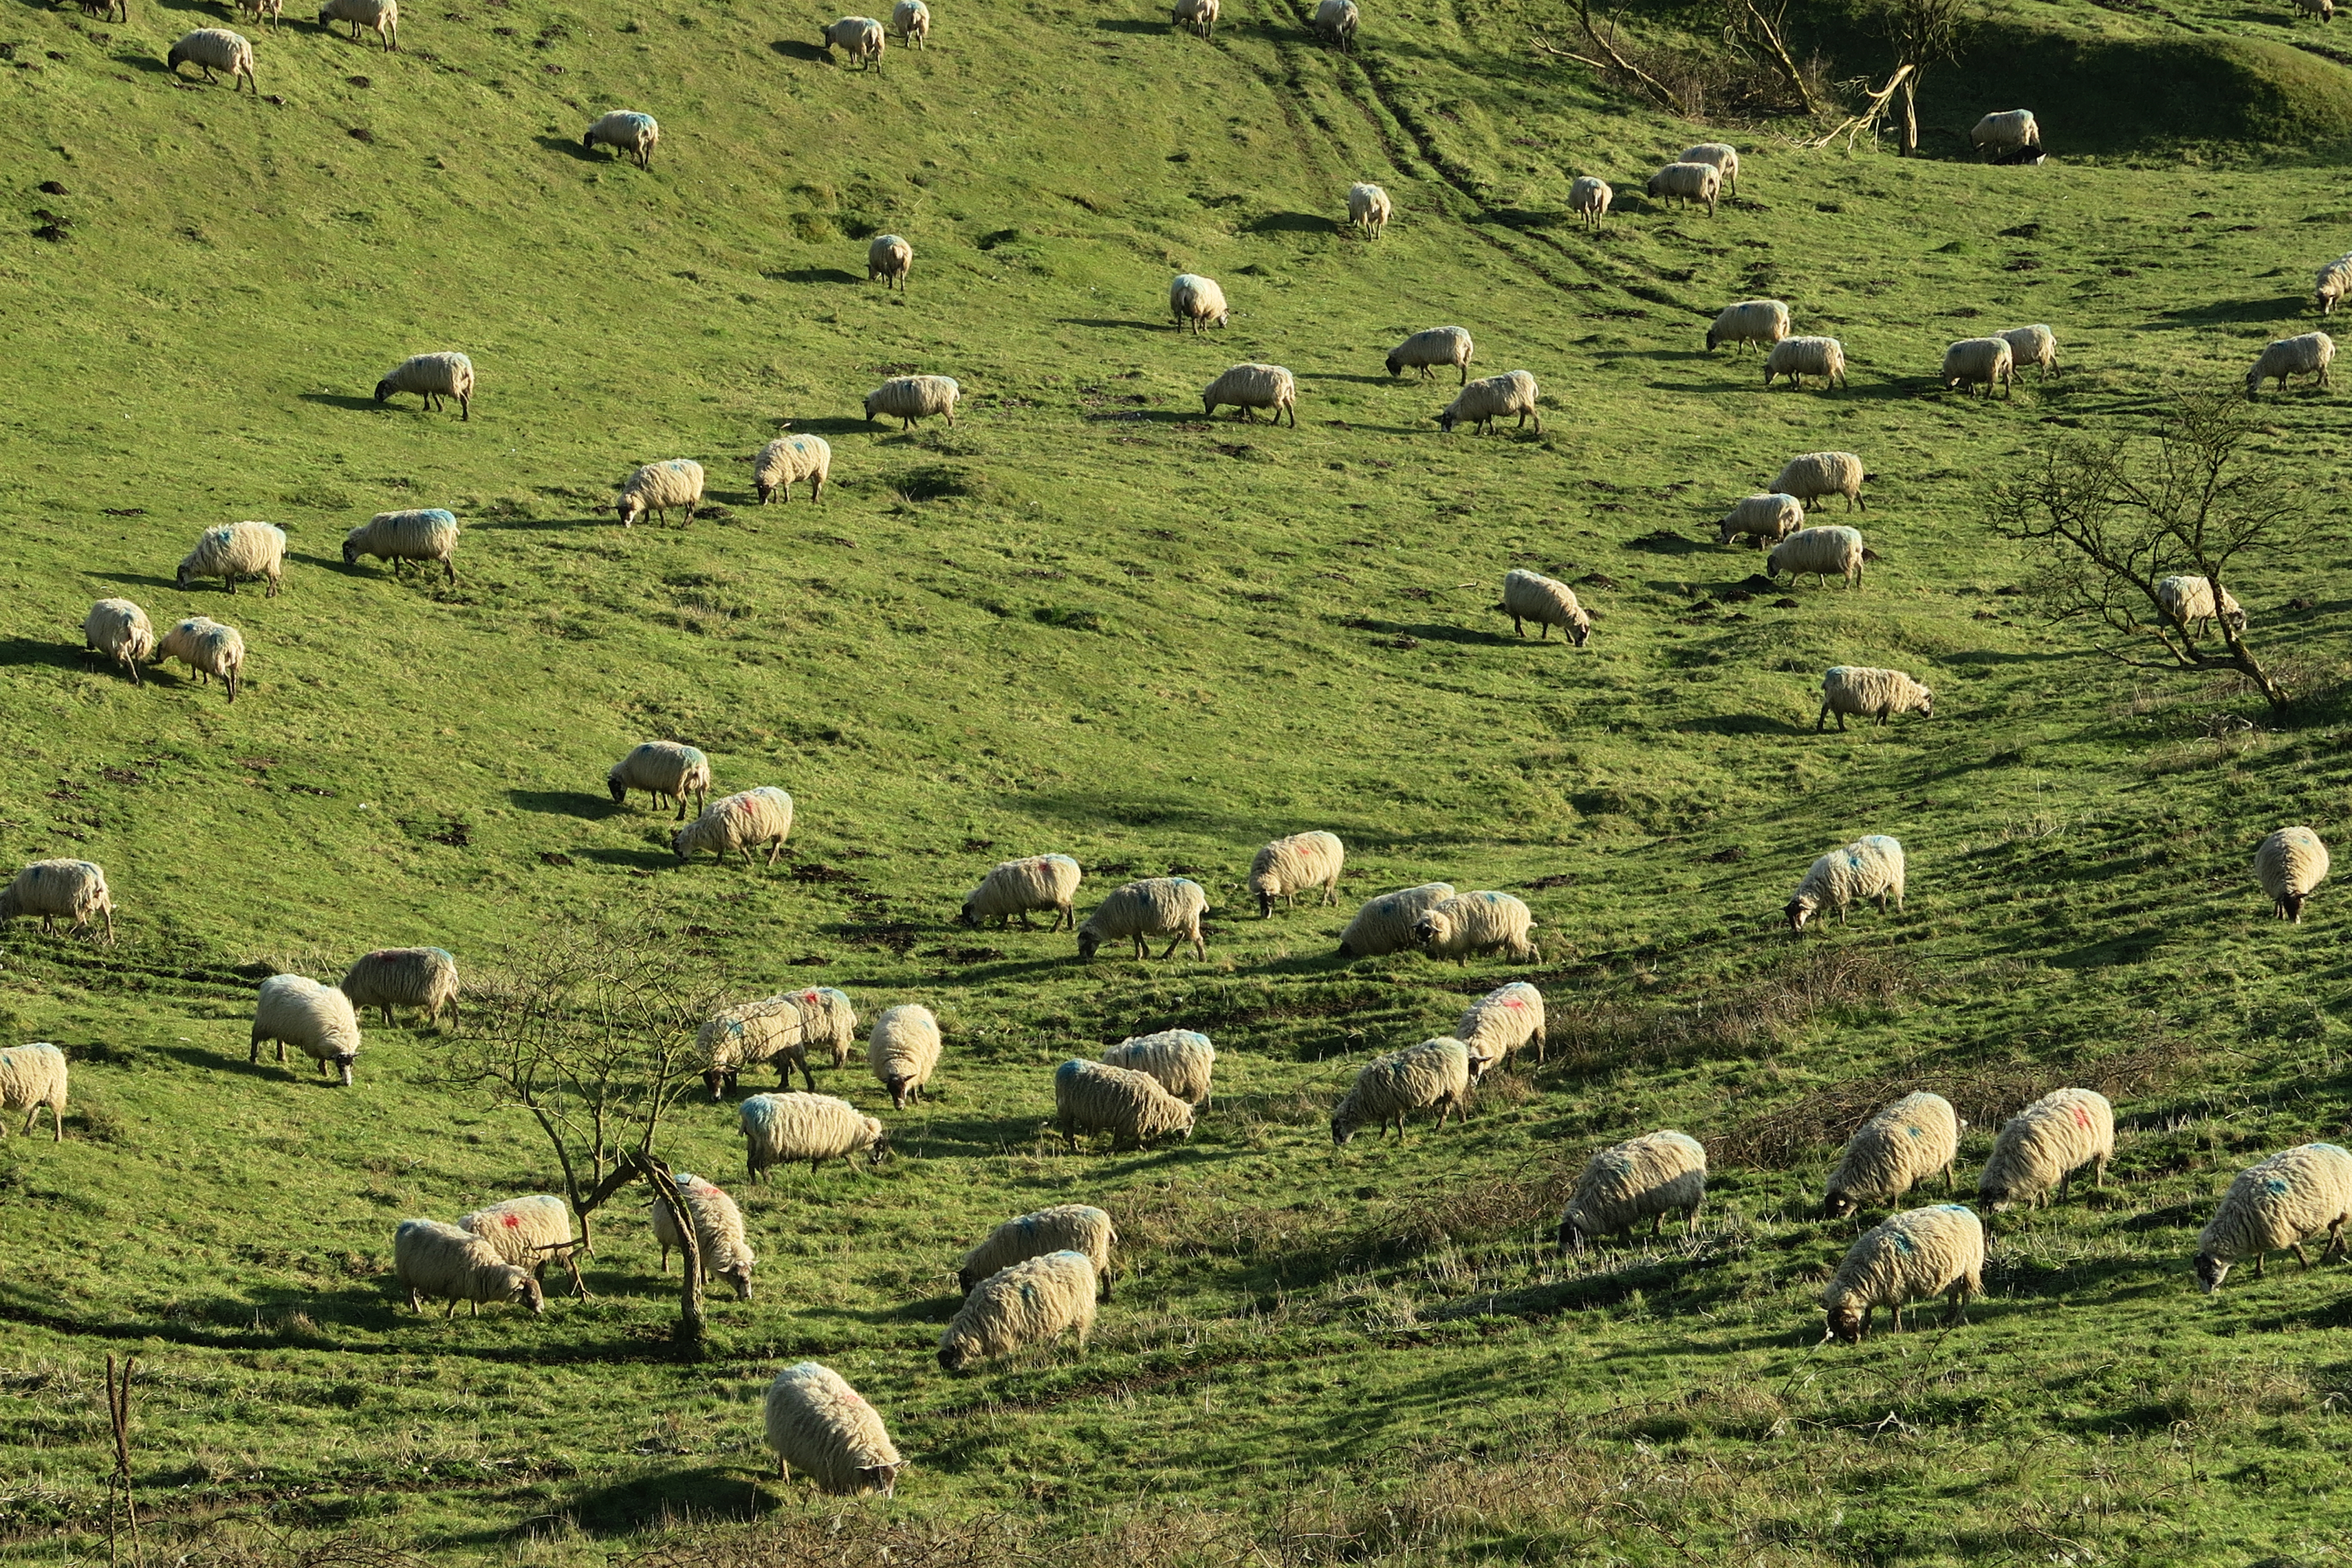
landscape, grass, field, farm, meadow, countryside, flower, animal, wildlife, rural, cattle, herd, pasture, grazing, livestock, sheep, mammal, agriculture, highland, fauna, plain, grassland, plateau, sheeps, habitat, ecosystem, rural area